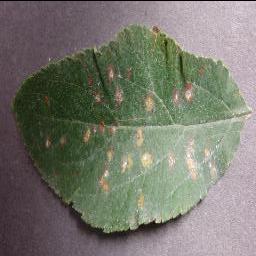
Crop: apple
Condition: cedar_rust